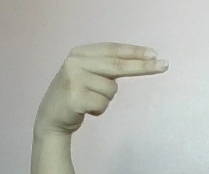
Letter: ain